1908 bombardment of the Majlis

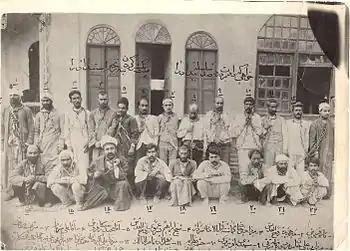
A number of constitutionalists arrested in the Shah Garden.

The 1908 bombardment of the Majlis of Iran (Persian: به توپ بستن مجلس) took place on 23 June 1908 in Tehran, during the Iranian Constitutional Revolution, when the Persian Cossack forces, commanded by Vladimir Liakhov and other Russian officers, bombarded and suppressed the Iranian parliament, the Majlis.